Doncaster Stallions

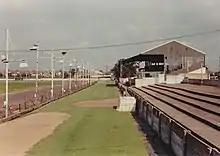
The speedway track on the left side of the grassed greyhound track

The speedway team joined the league system in 1969 and spent both seasons in British League Division Two. During the 1969 British League Division Two season the first home fixture was held on Sunday 27 April; the team eventually finished 12th in the league table.